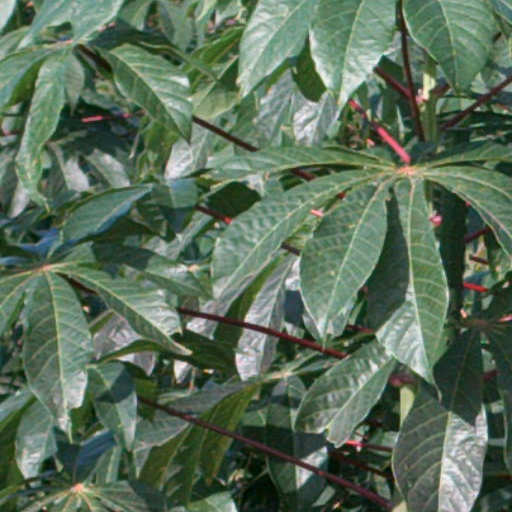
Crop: cassava